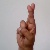
The image shows a hand gesture representing the letter 'R' in Indian Sign Language.